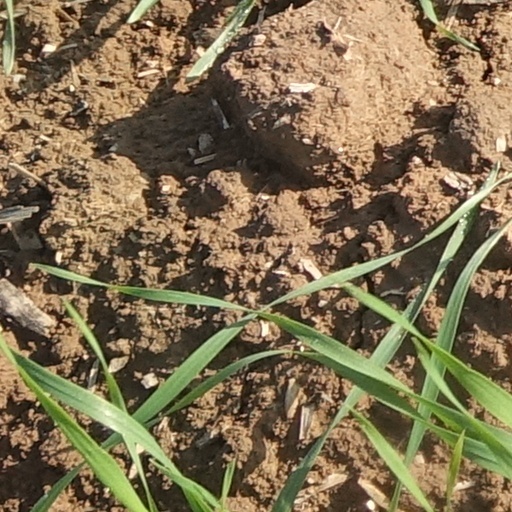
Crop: wheat